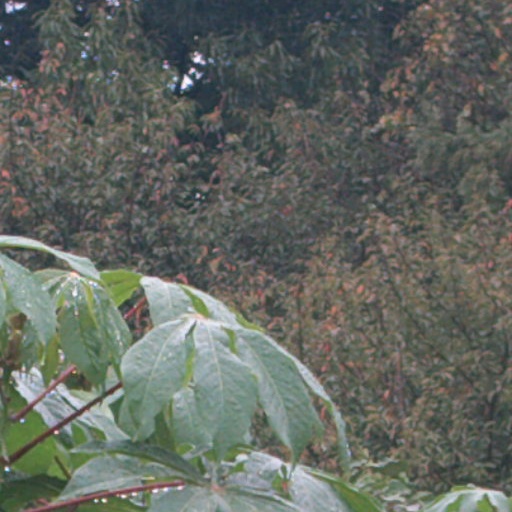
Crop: cassava